Ardsley-on-Hudson station

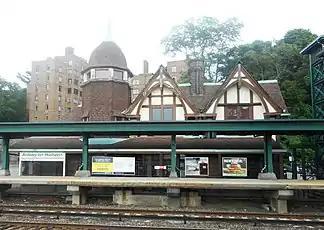
The original New York Central Railroad station house along the northbound platform with features dating back to the demolished Ardsley Casino Country Club.

The station was originally part of the Ardsley Casino Clubhouse, a country club created through the support of some of the most notable and successful men in the US including Jay Gould, Cornelius Vanderbilt (New York Central entrepreneur) and John Pierpont Morgan. The Casino was built overlooking the Hudson River and besides the station, had a private dock to accommodate the yachts of members. The Ardsley Racquet and Swim Club, an offshoot established in 1927, inherited the property in 1935, and the casino was closed in 1936. The site was replaced by the Hudson House Apartments. Even with all the changes, the original mid-1890s New York Central Railroad depot remained intact. As with many stations along the Hudson Division, the New York Central merged with the Pennsylvania Railroad in 1968 to form Penn Central Railroad. The 1970 bankruptcy of Penn Central forced it to turn service over to the MTA, which continued through the time it was taken over by Conrail in 1976, and then by Metro-North Railroad in 1983. While there is no official station house, Metro-North does maintain a small two-story brick depot, housing the northbound waiting room, ticket machines, and the United States Post Office for ZIP Code 10503.